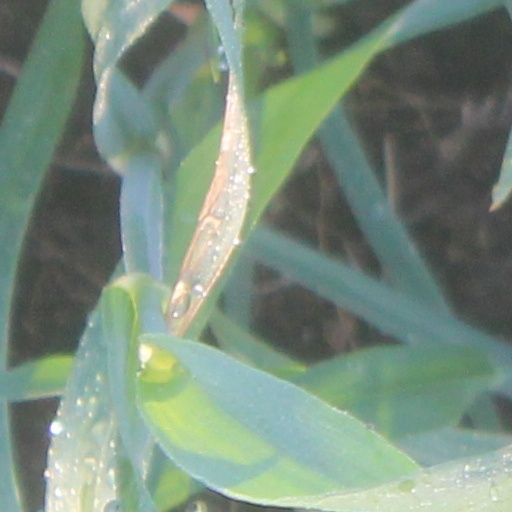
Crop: wheat